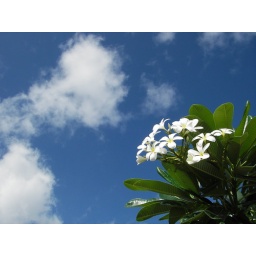
White Plumeria and blue sky in Hawaii.